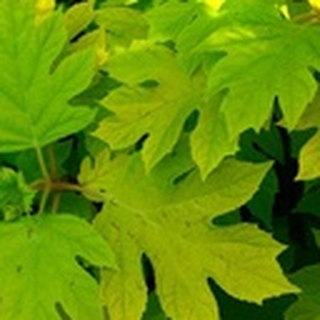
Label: healthy_cotton